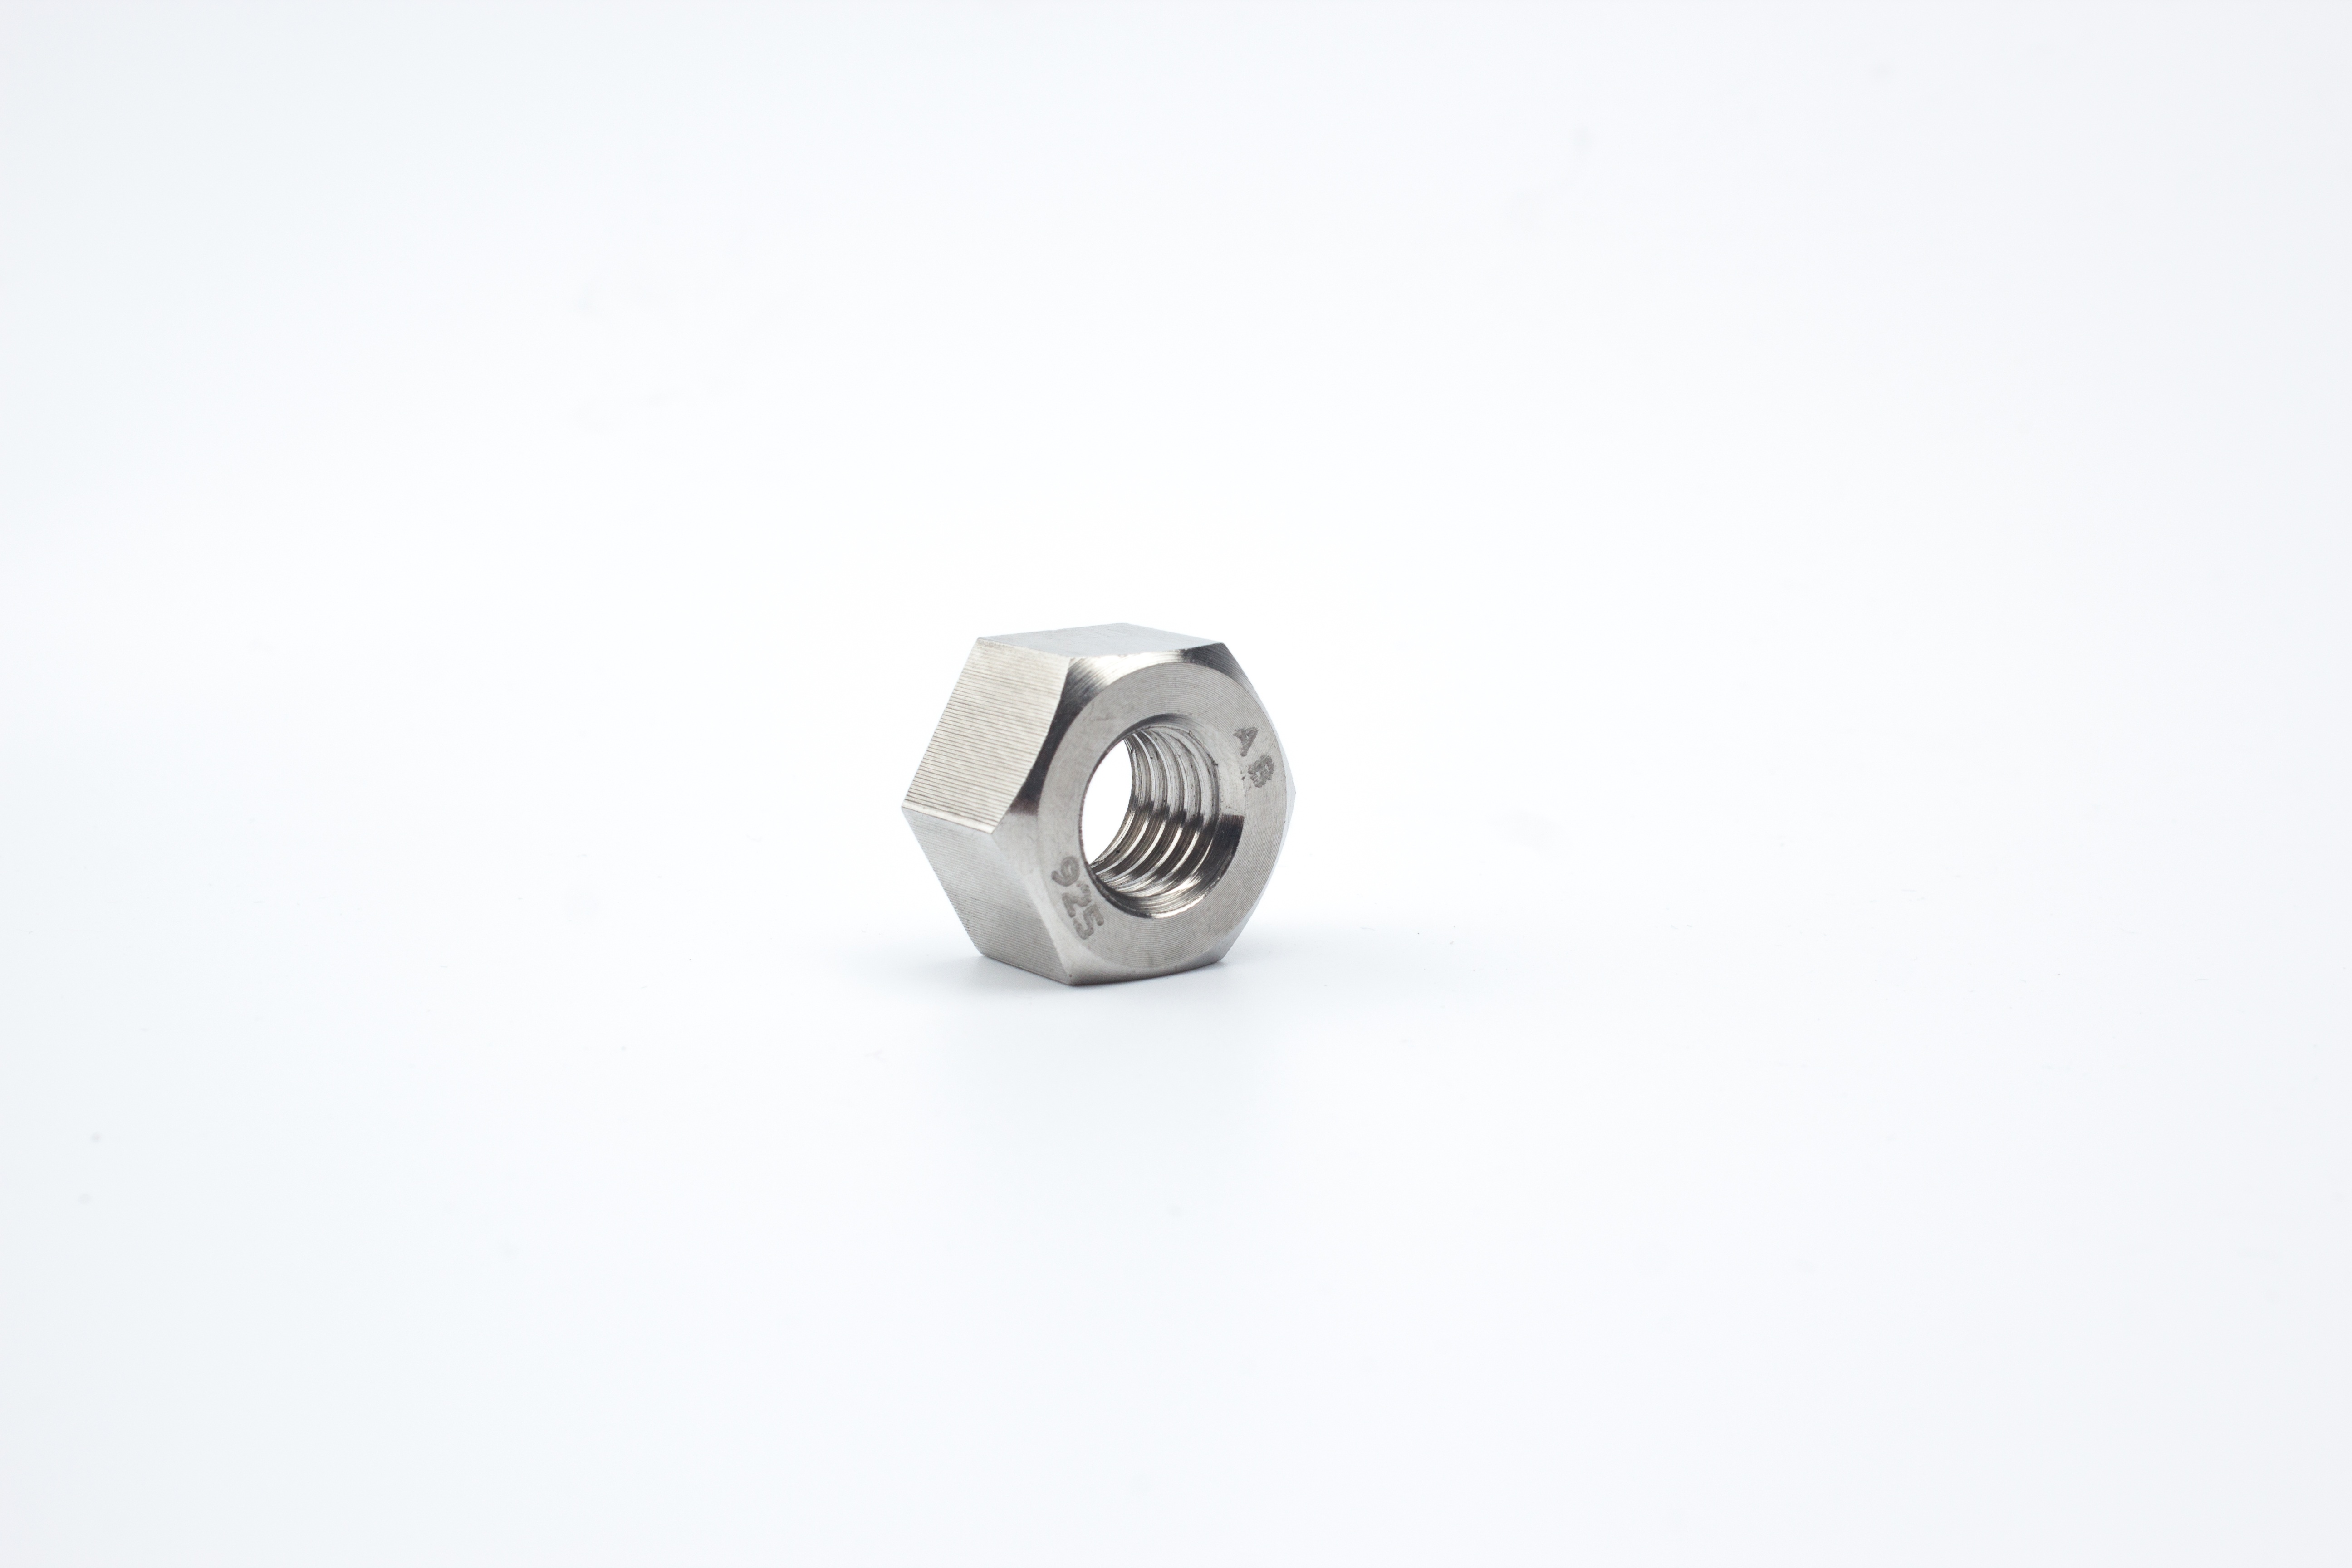
ring, metal, nut, screw, jewellery, silver, diamond, platinum, fashion accessory, metal screws